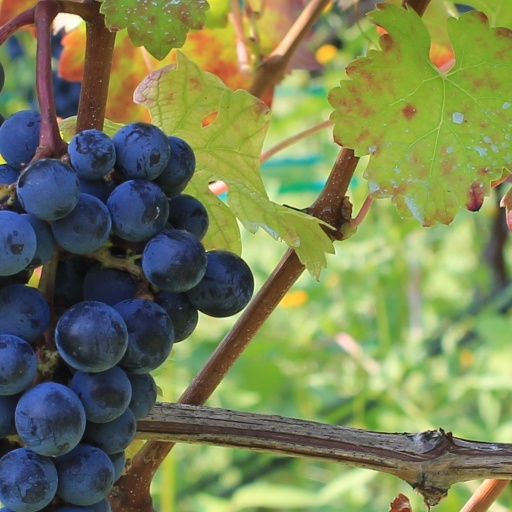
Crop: grape